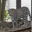
Label: leopard